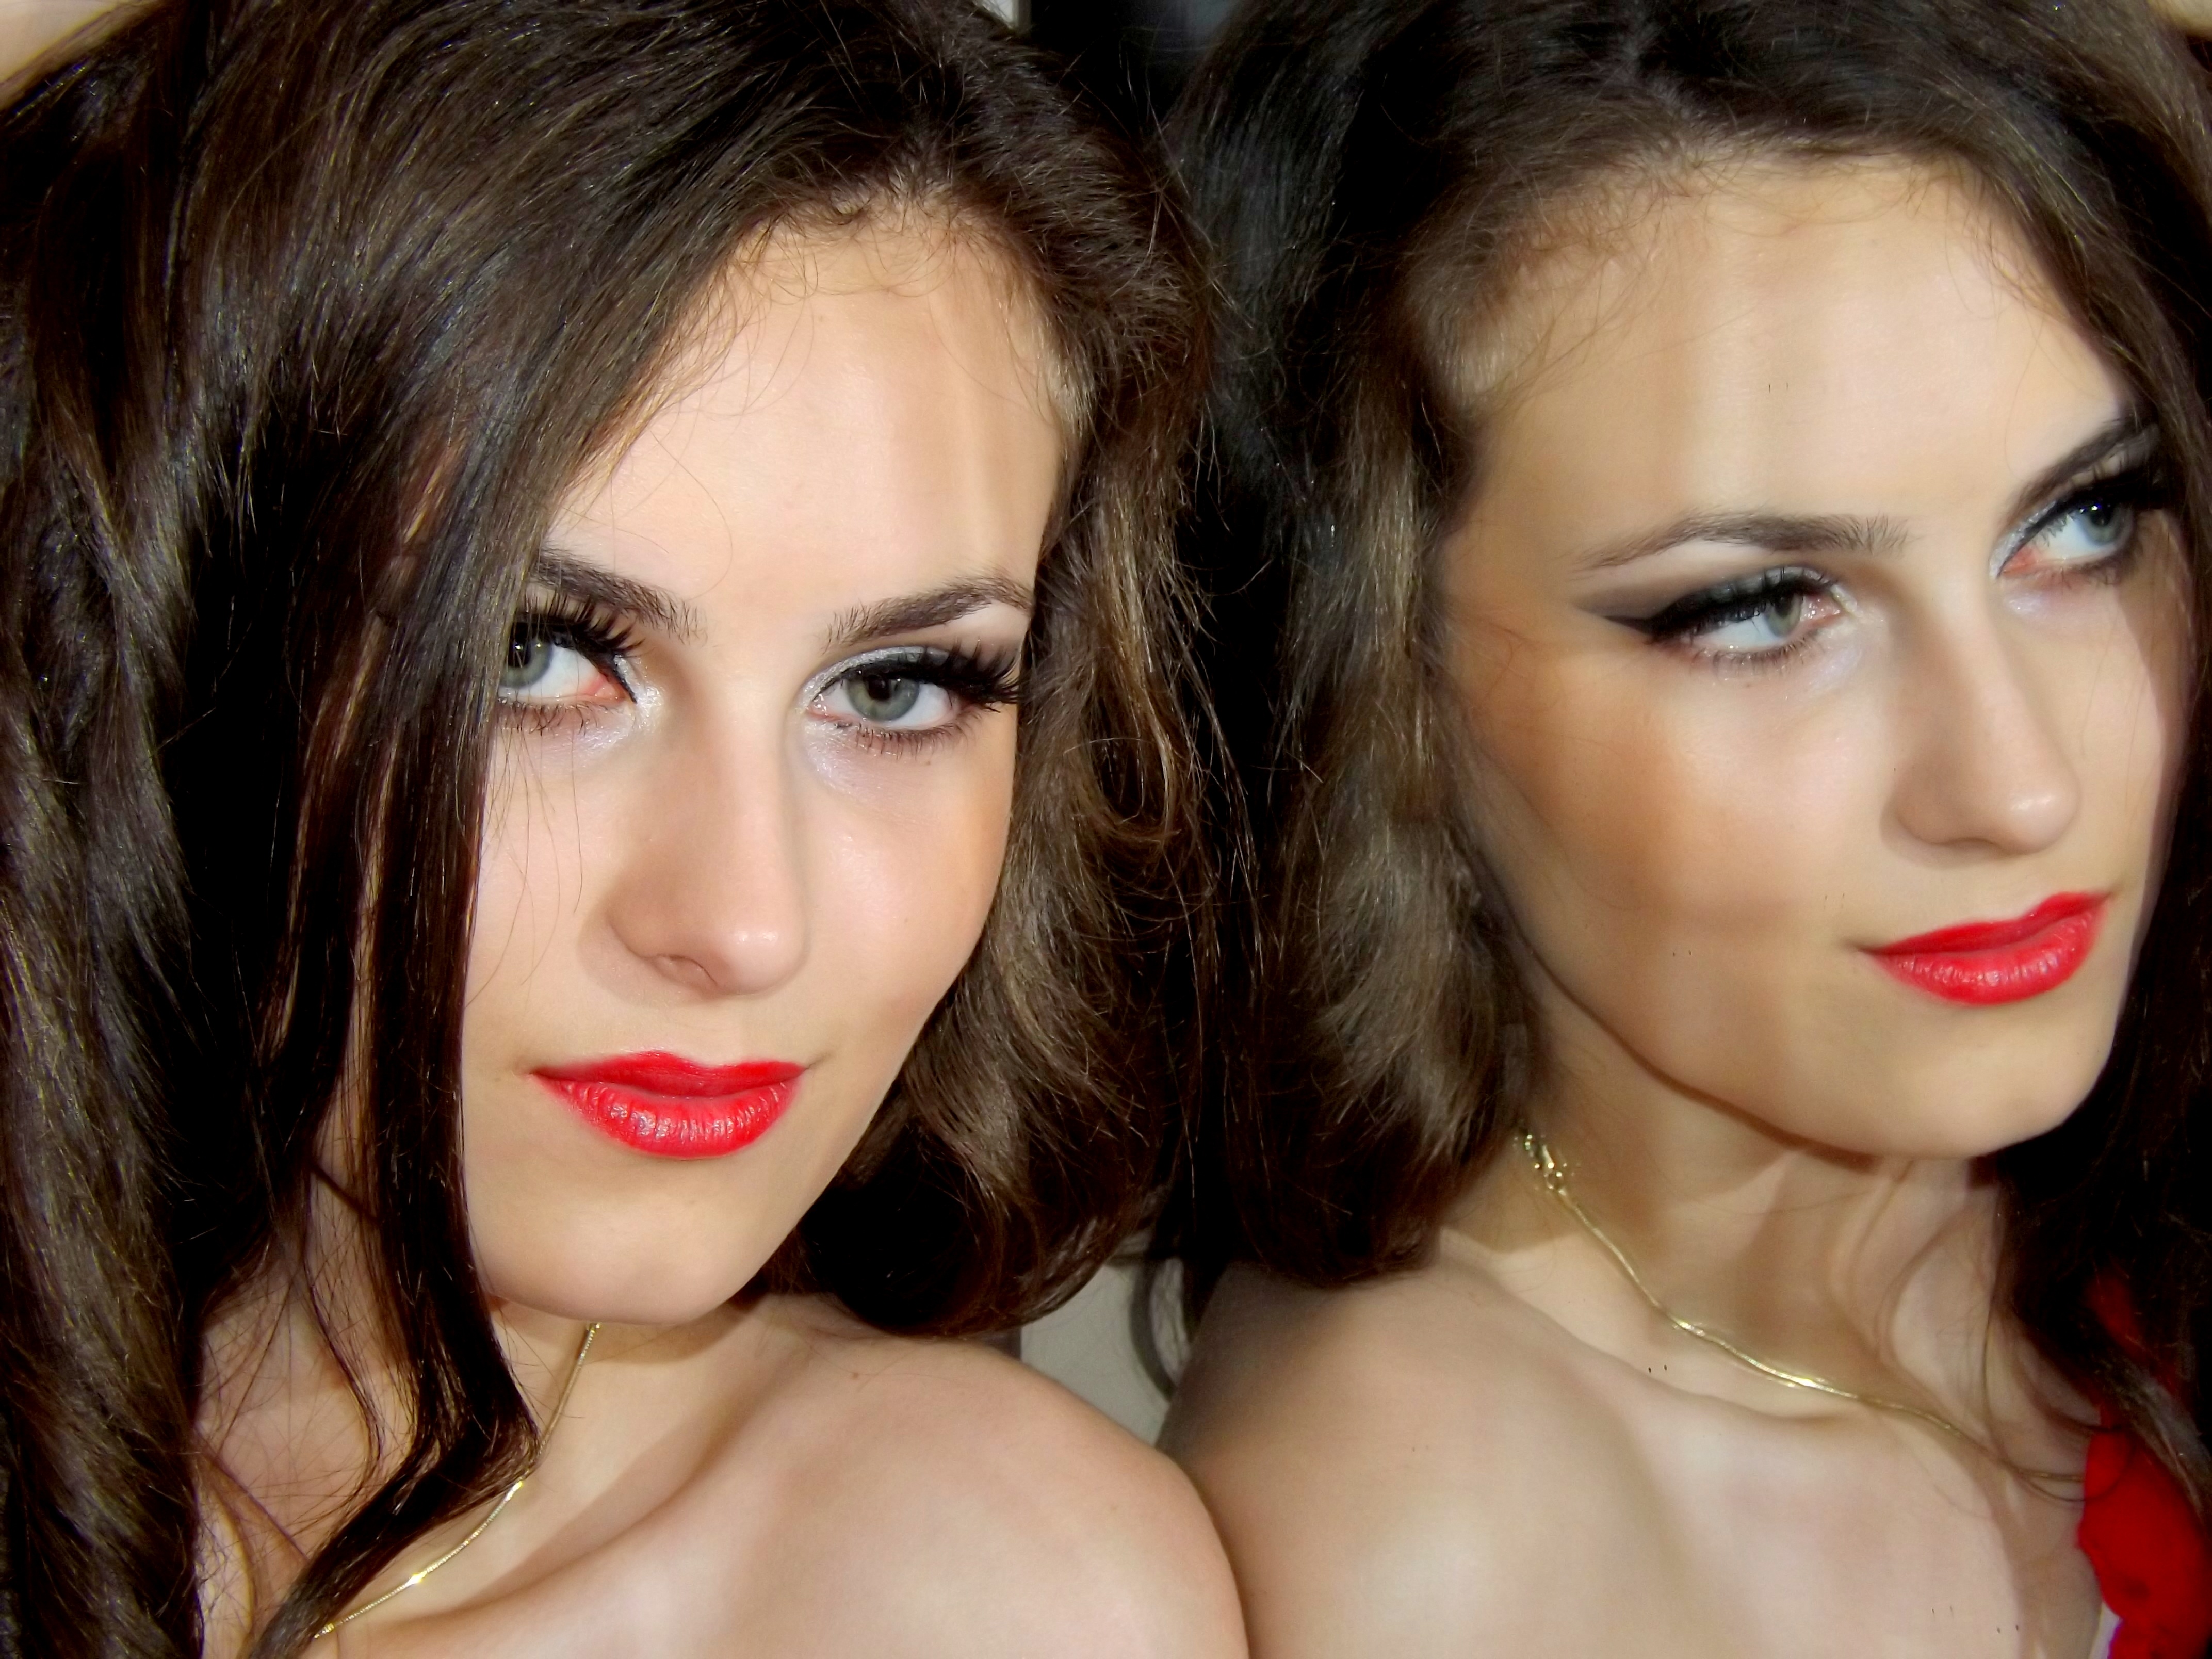
person, girl, hair, singer, portrait, model, reflection, red, fashion, lip, hairstyle, eyebrow, long hair, close up, human body, black hair, face, nose, cheek, eye, head, mirror, skin, beauty, nice, organ, photo shoot, red lipstick, brown hair, supermodel